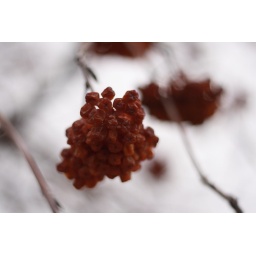
Red things in a gray sky